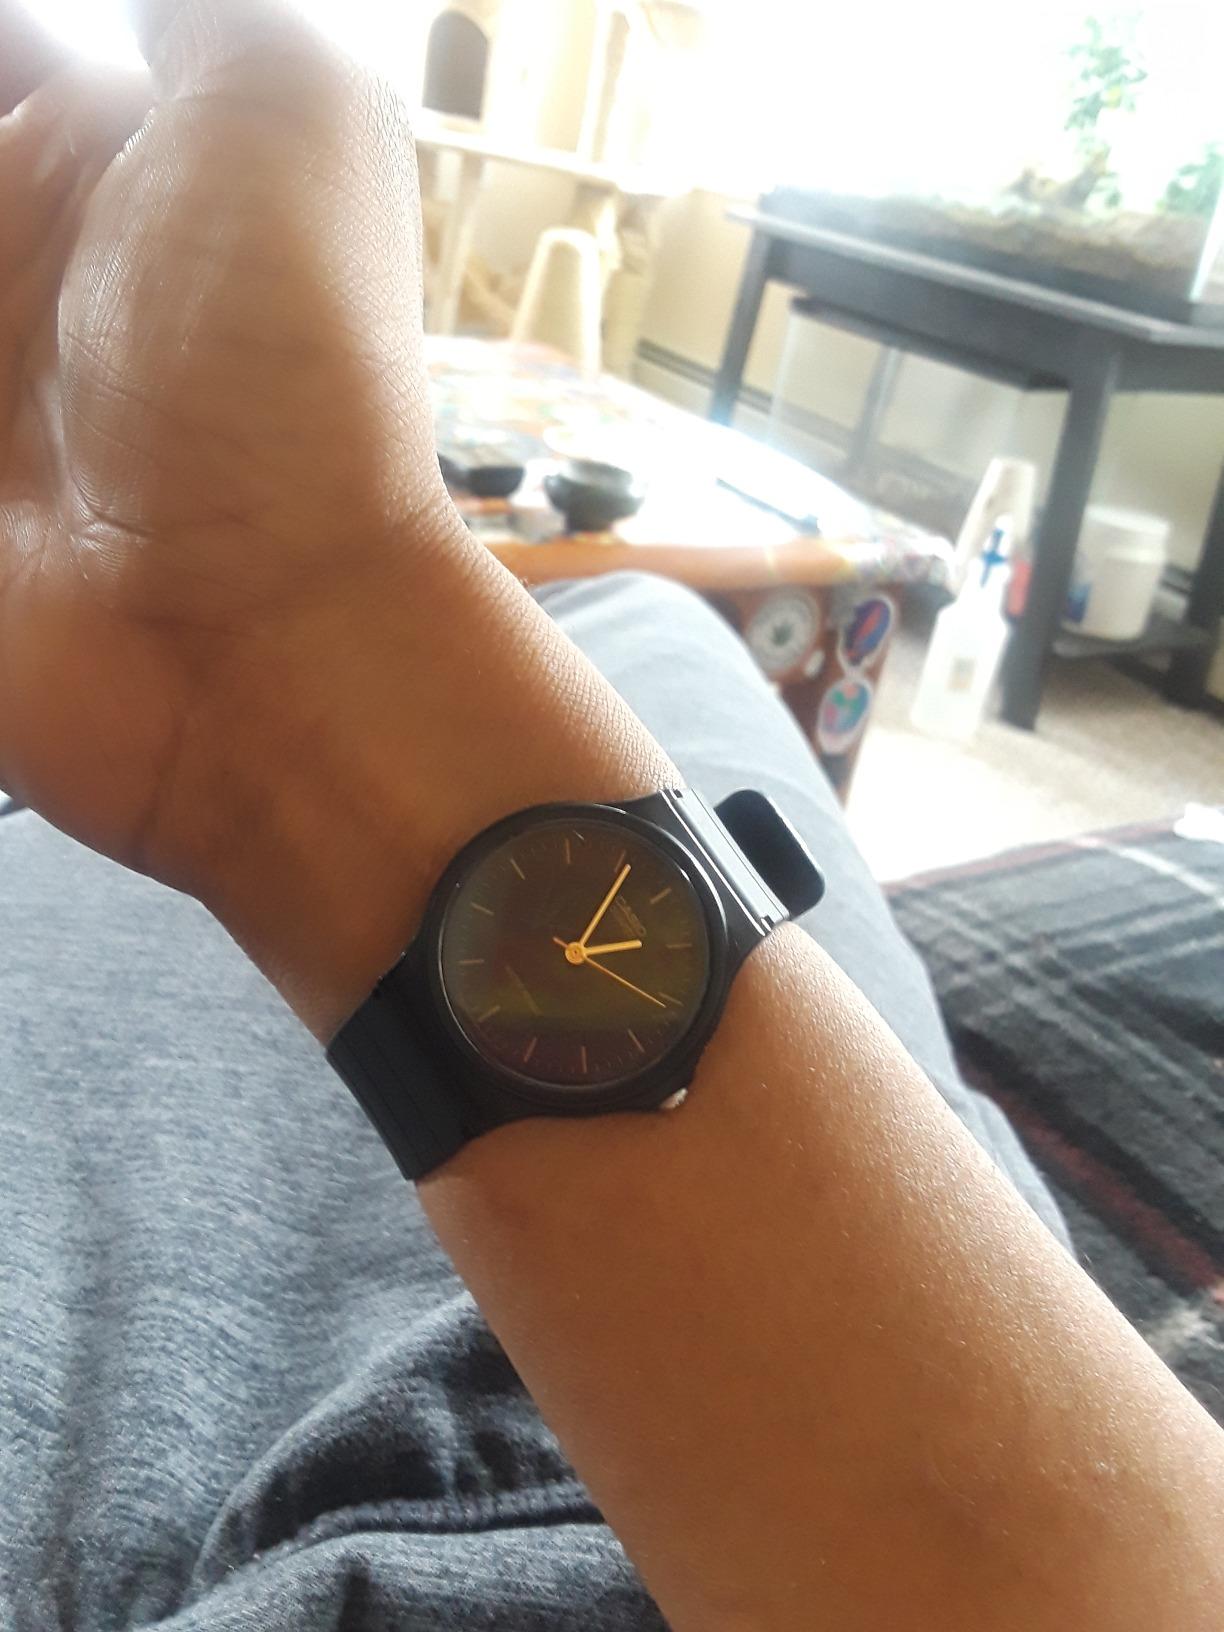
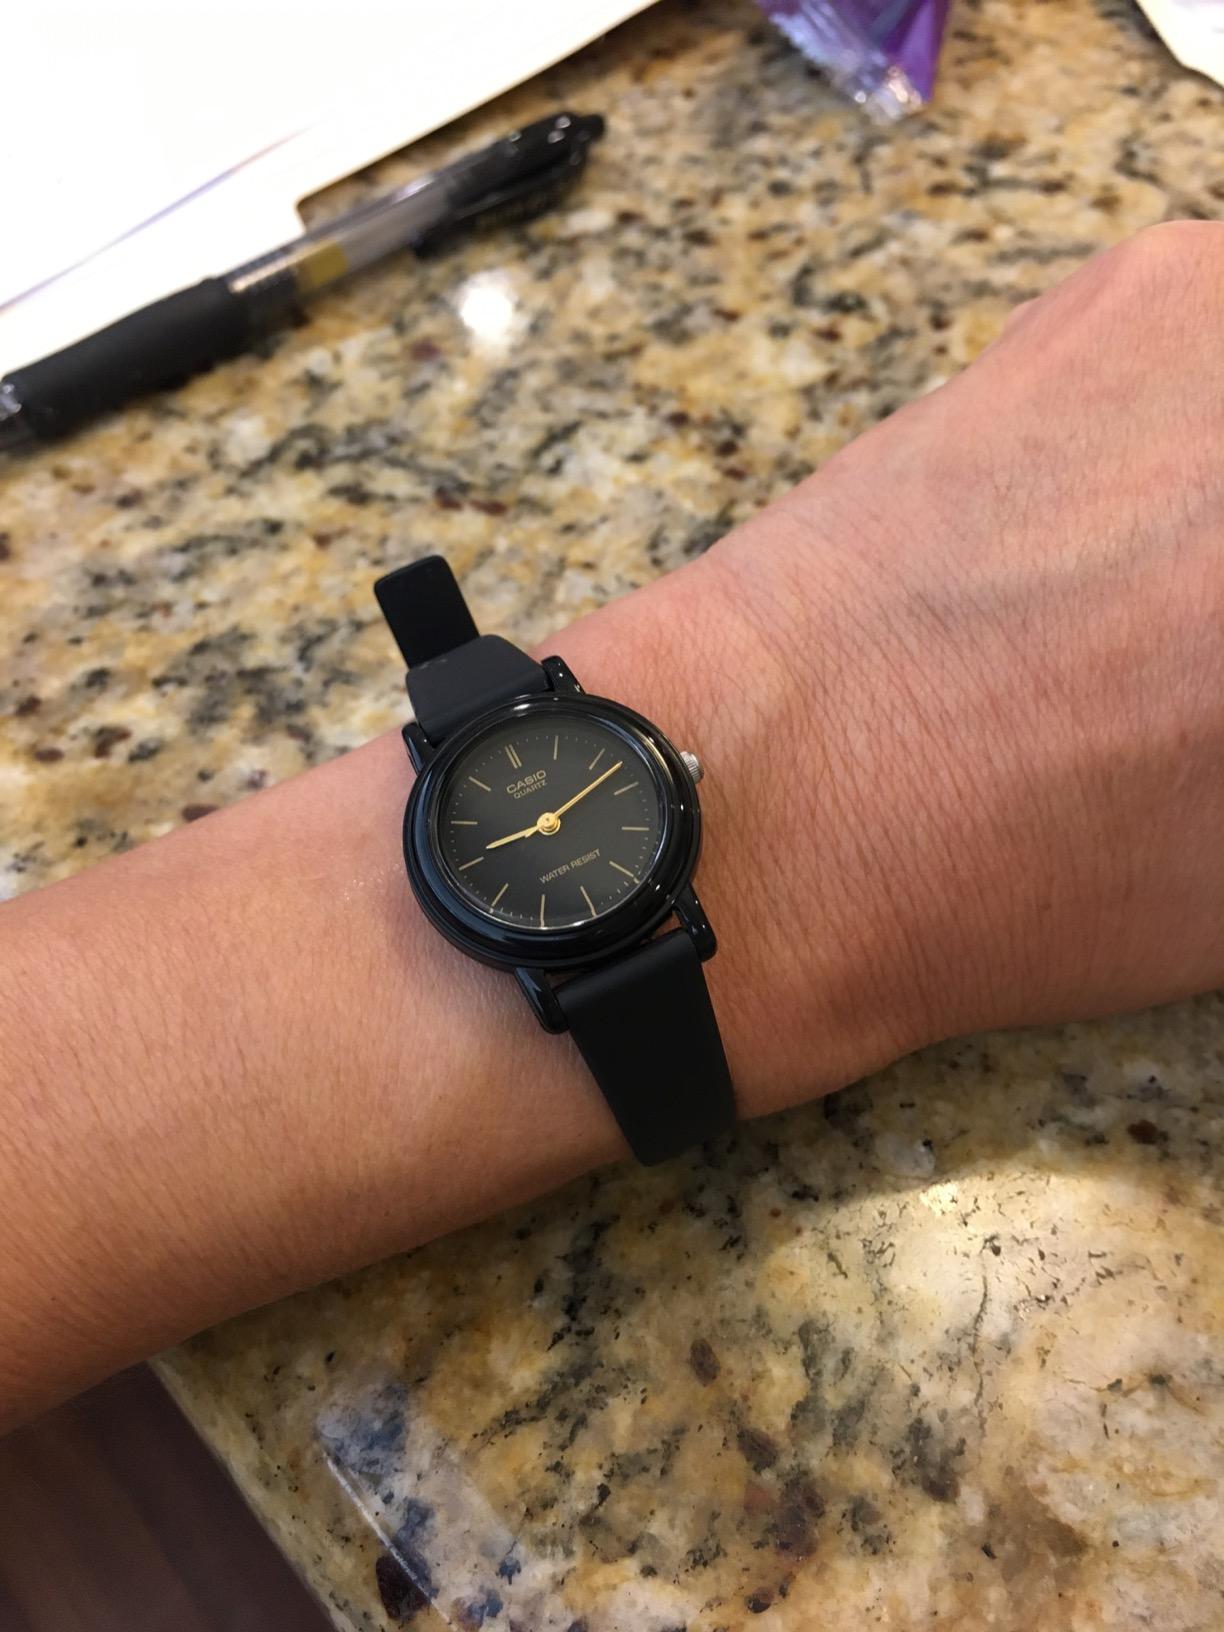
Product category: accessories_watch
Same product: no